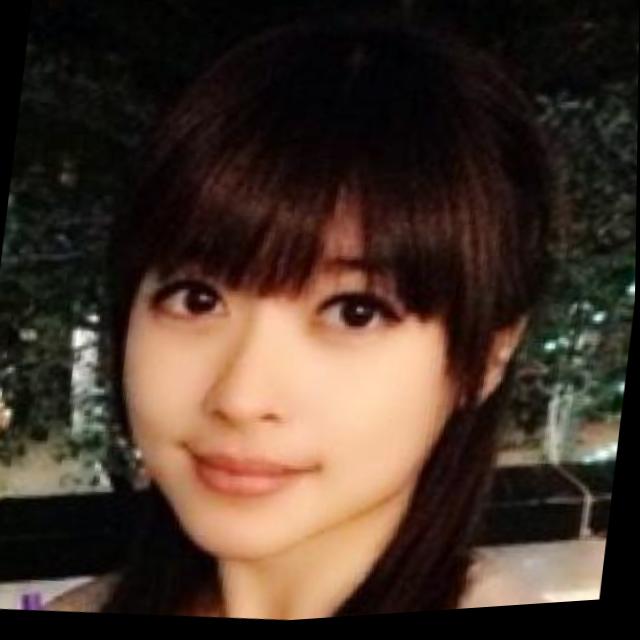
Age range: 21-44